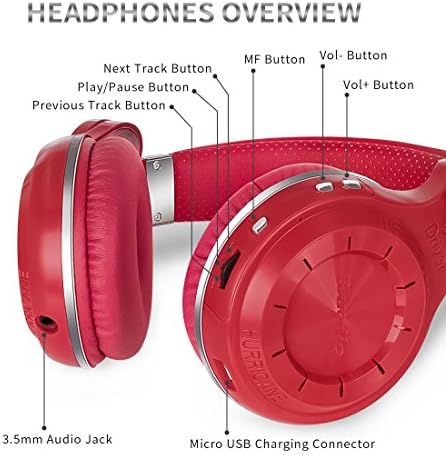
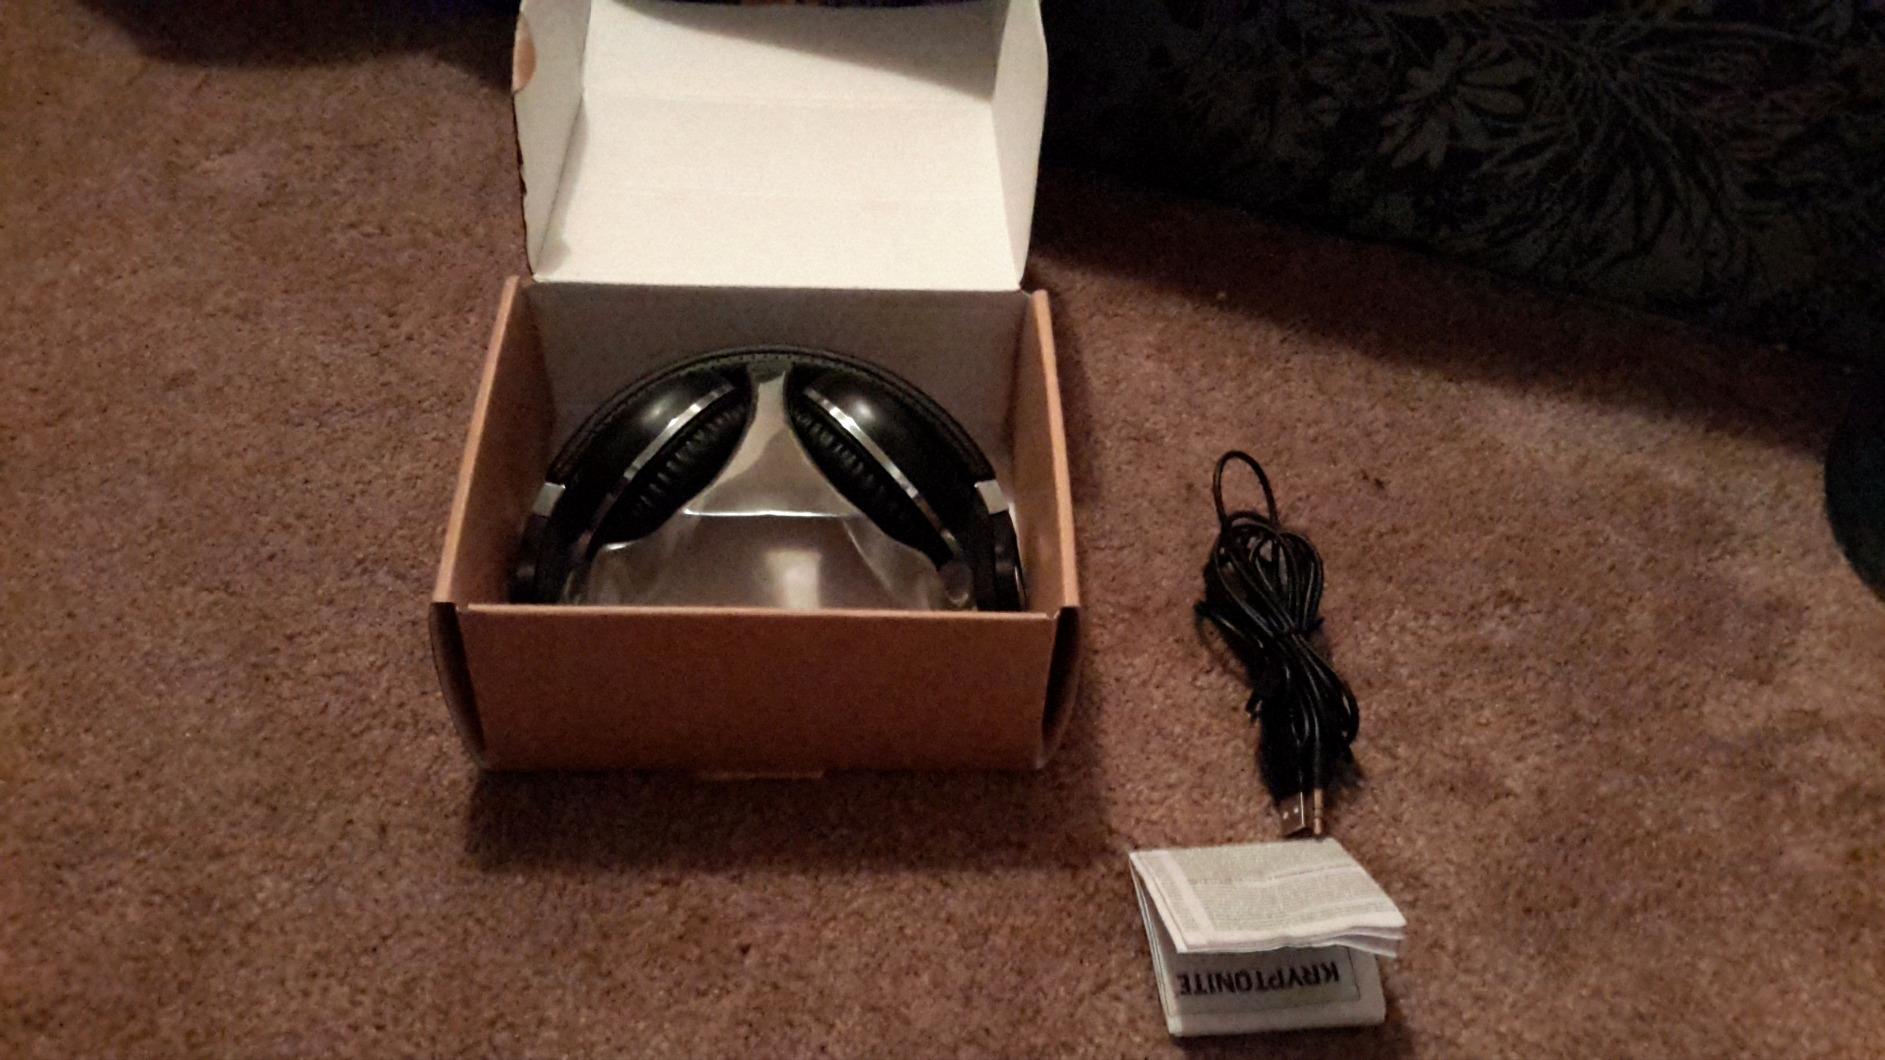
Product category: headphones
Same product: no